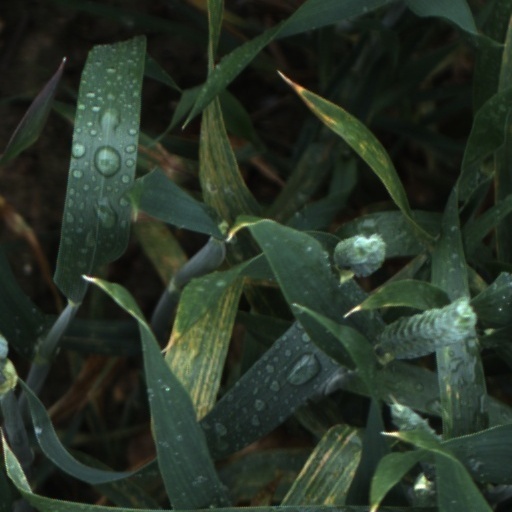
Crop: wheat